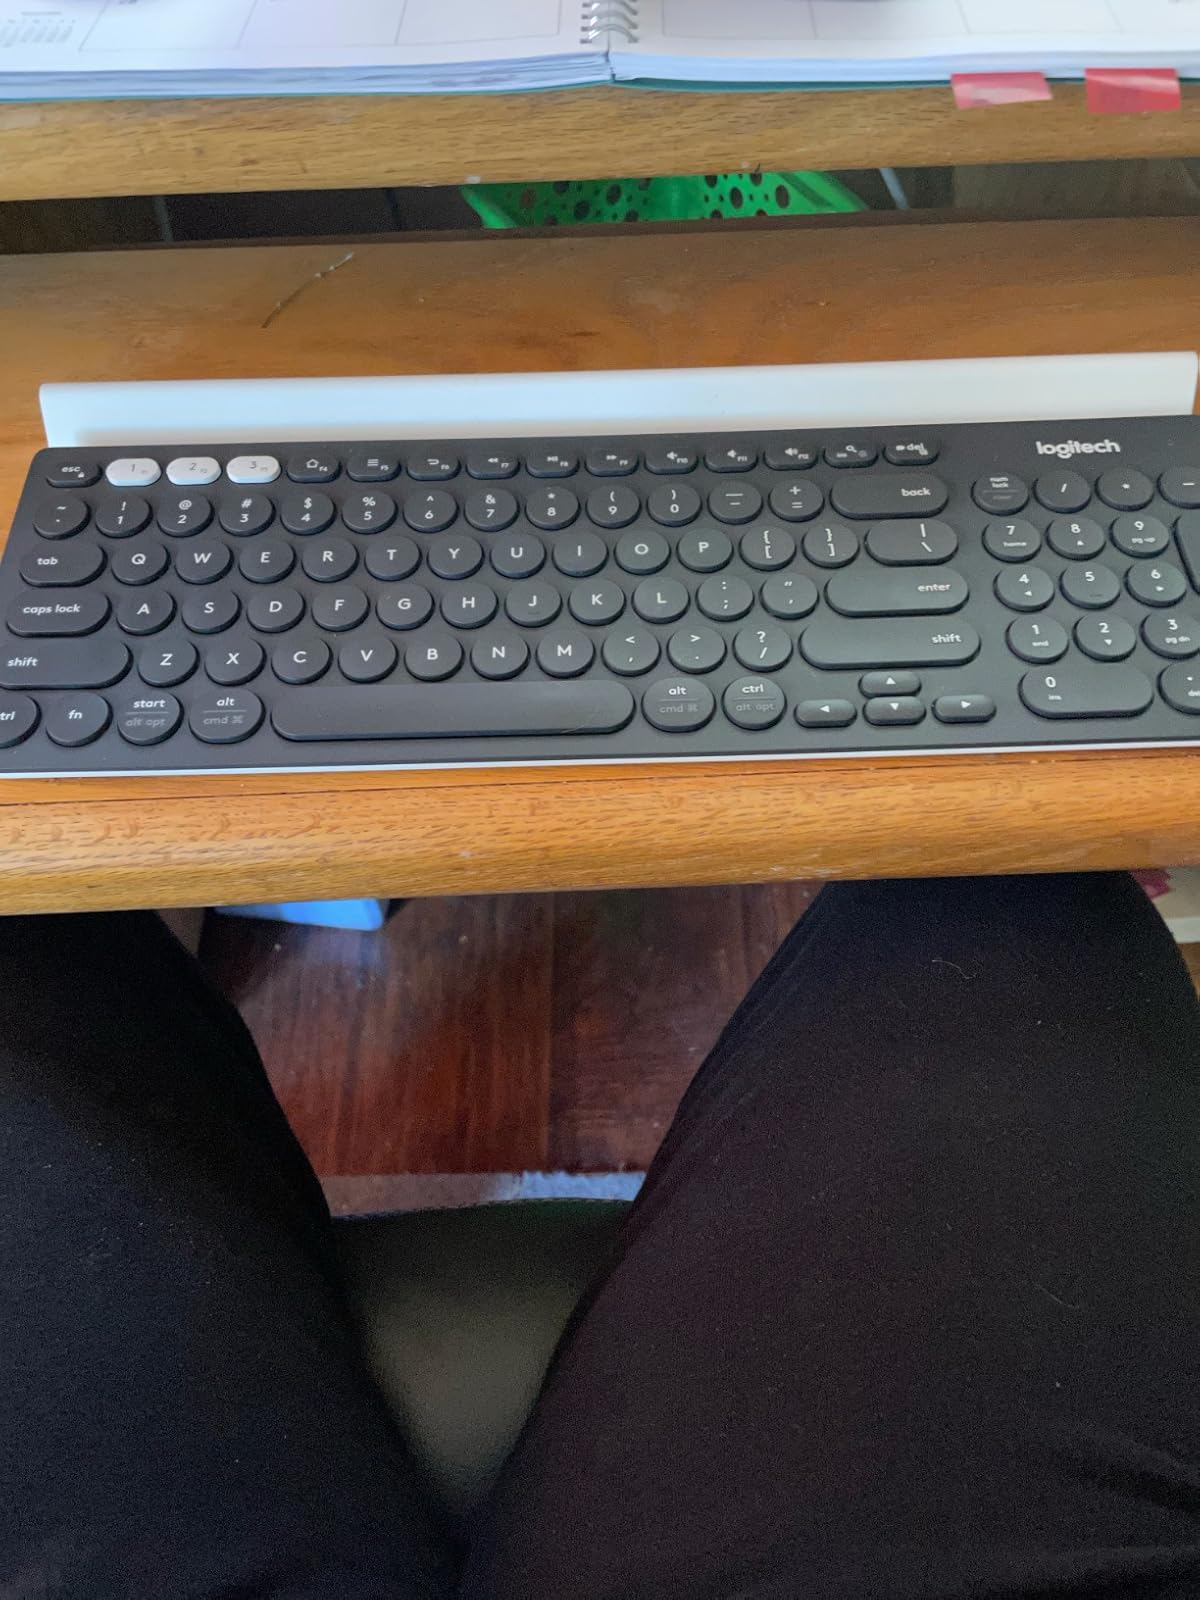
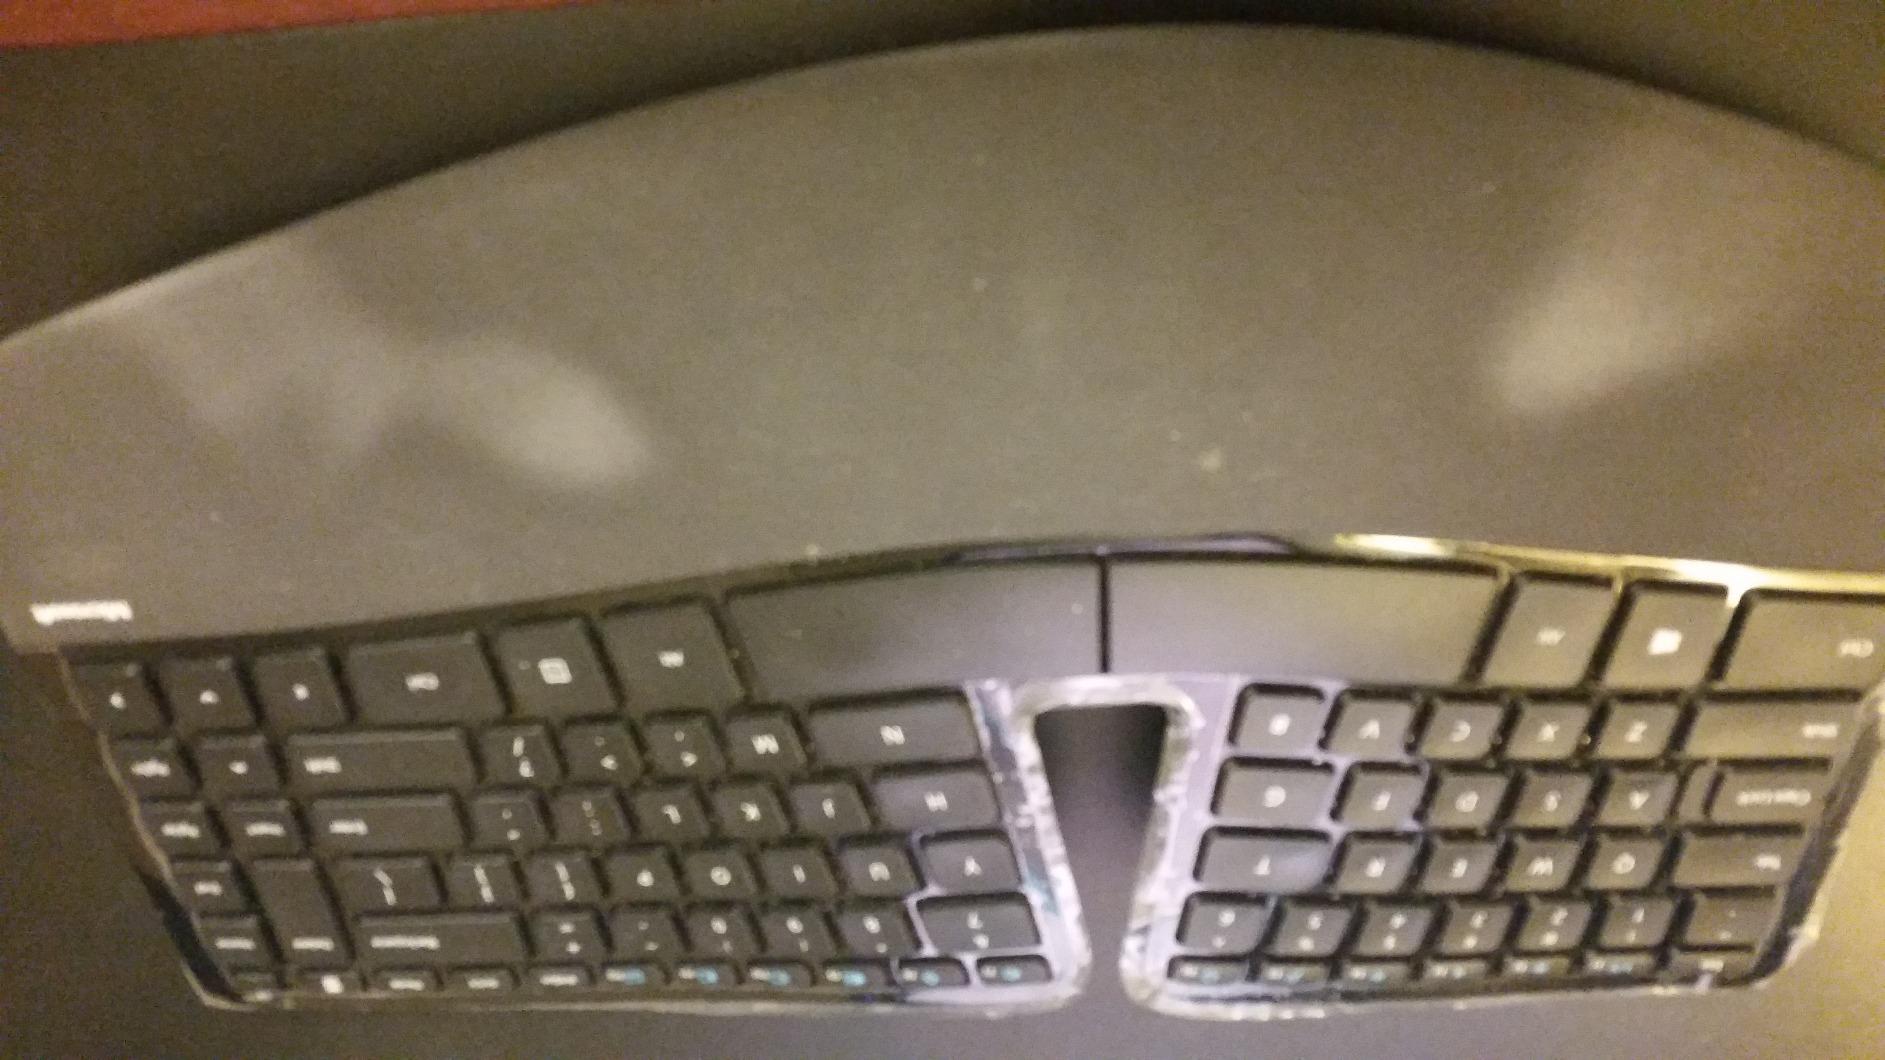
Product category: keyboard
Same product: no